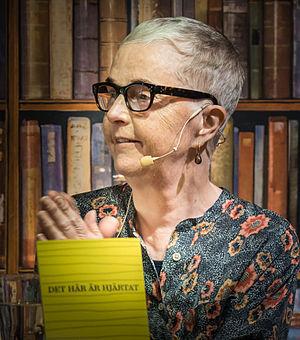
Bodil Malmsten est une poétesse et écrivaine suédoise.